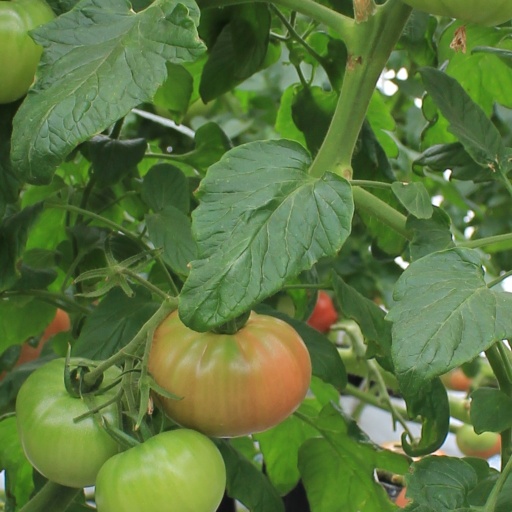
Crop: tomato